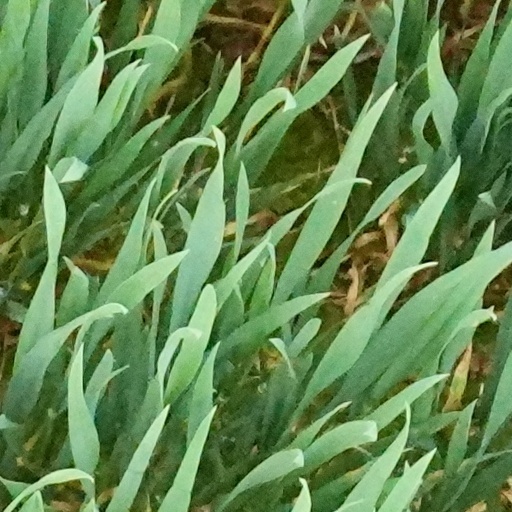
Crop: wheat